Ben Hanford

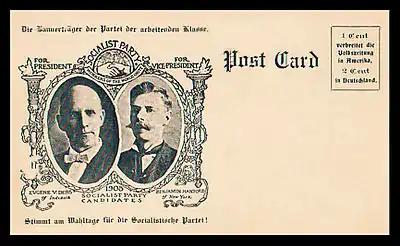
Postcard produced by the German-language "New Yorker Volkszeitung" to support the 1908 Debs-Hanford campaign. The legend reads: "Support the banner-bearers of the party of the working class / Vote on Election Day for the Socialist Party!"

In 1893, a fellow printer from Philadelphia named Fred Long converted his fellow union member to the ideas of socialism. Hanford joined the dominant American socialist political organization of the day, the Socialist Labor Party (SLP). Hanford was selected to head the New York state ticket of the SLP in 1898, running for Governor of New York. In 1899, the SLP split, and Hanford left the organization with an anti-dual union faction led by Morris Hillquit and Henry Slobodin and centered around the "New Yorker Volkszeitung."